Private Pluto

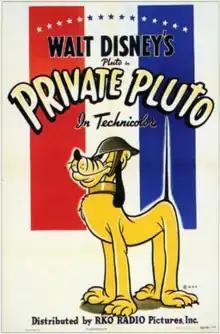
Short film poster

Private Pluto is a 1943 propaganda comedy cartoon produced by Walt Disney Productions. In this cartoon, Pluto is in the army and he gets antagonized by two chipmunks, later known as Chip 'n' Dale, in their first official appearance. While the chipmunks became regular antagonists of Donald Duck, they did continue to pester Pluto in "Squatter's Rights" (1946) and one last time in "Pluto's Christmas Tree" (1952).